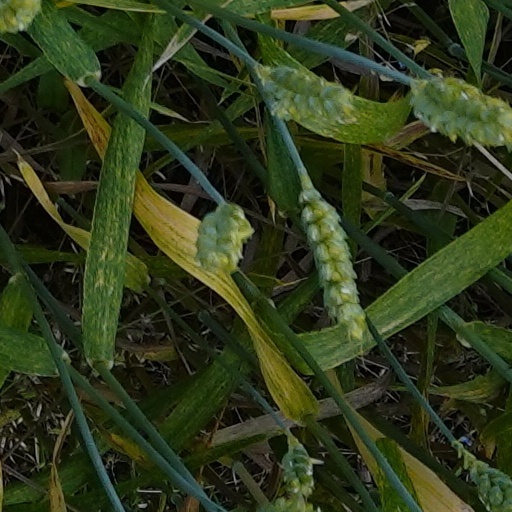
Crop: wheat